Bombazine

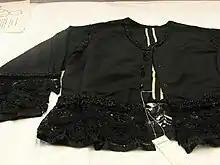
Black bombazine with lace edging and beading

Bombazine, or bombasine, is a fabric originally made of silk or silk and wool, and more recently also made of cotton and wool or of wool alone. Quality bombazine has a silk warp and a worsted weft. It is twilled or corded and used for dress-material: commonly in dresses, skirts, and jackets. It was a heavy and dense fabric, with a fine diagonal rib that ran through the weave of the fabric. Black bombazine was used largely for mourning wear in 16th-century and 17th-century Europe,